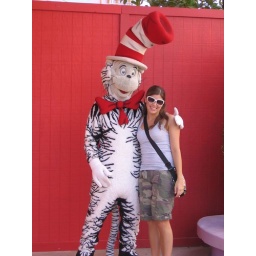
The cat in the hat with SMD's Cat in the hat